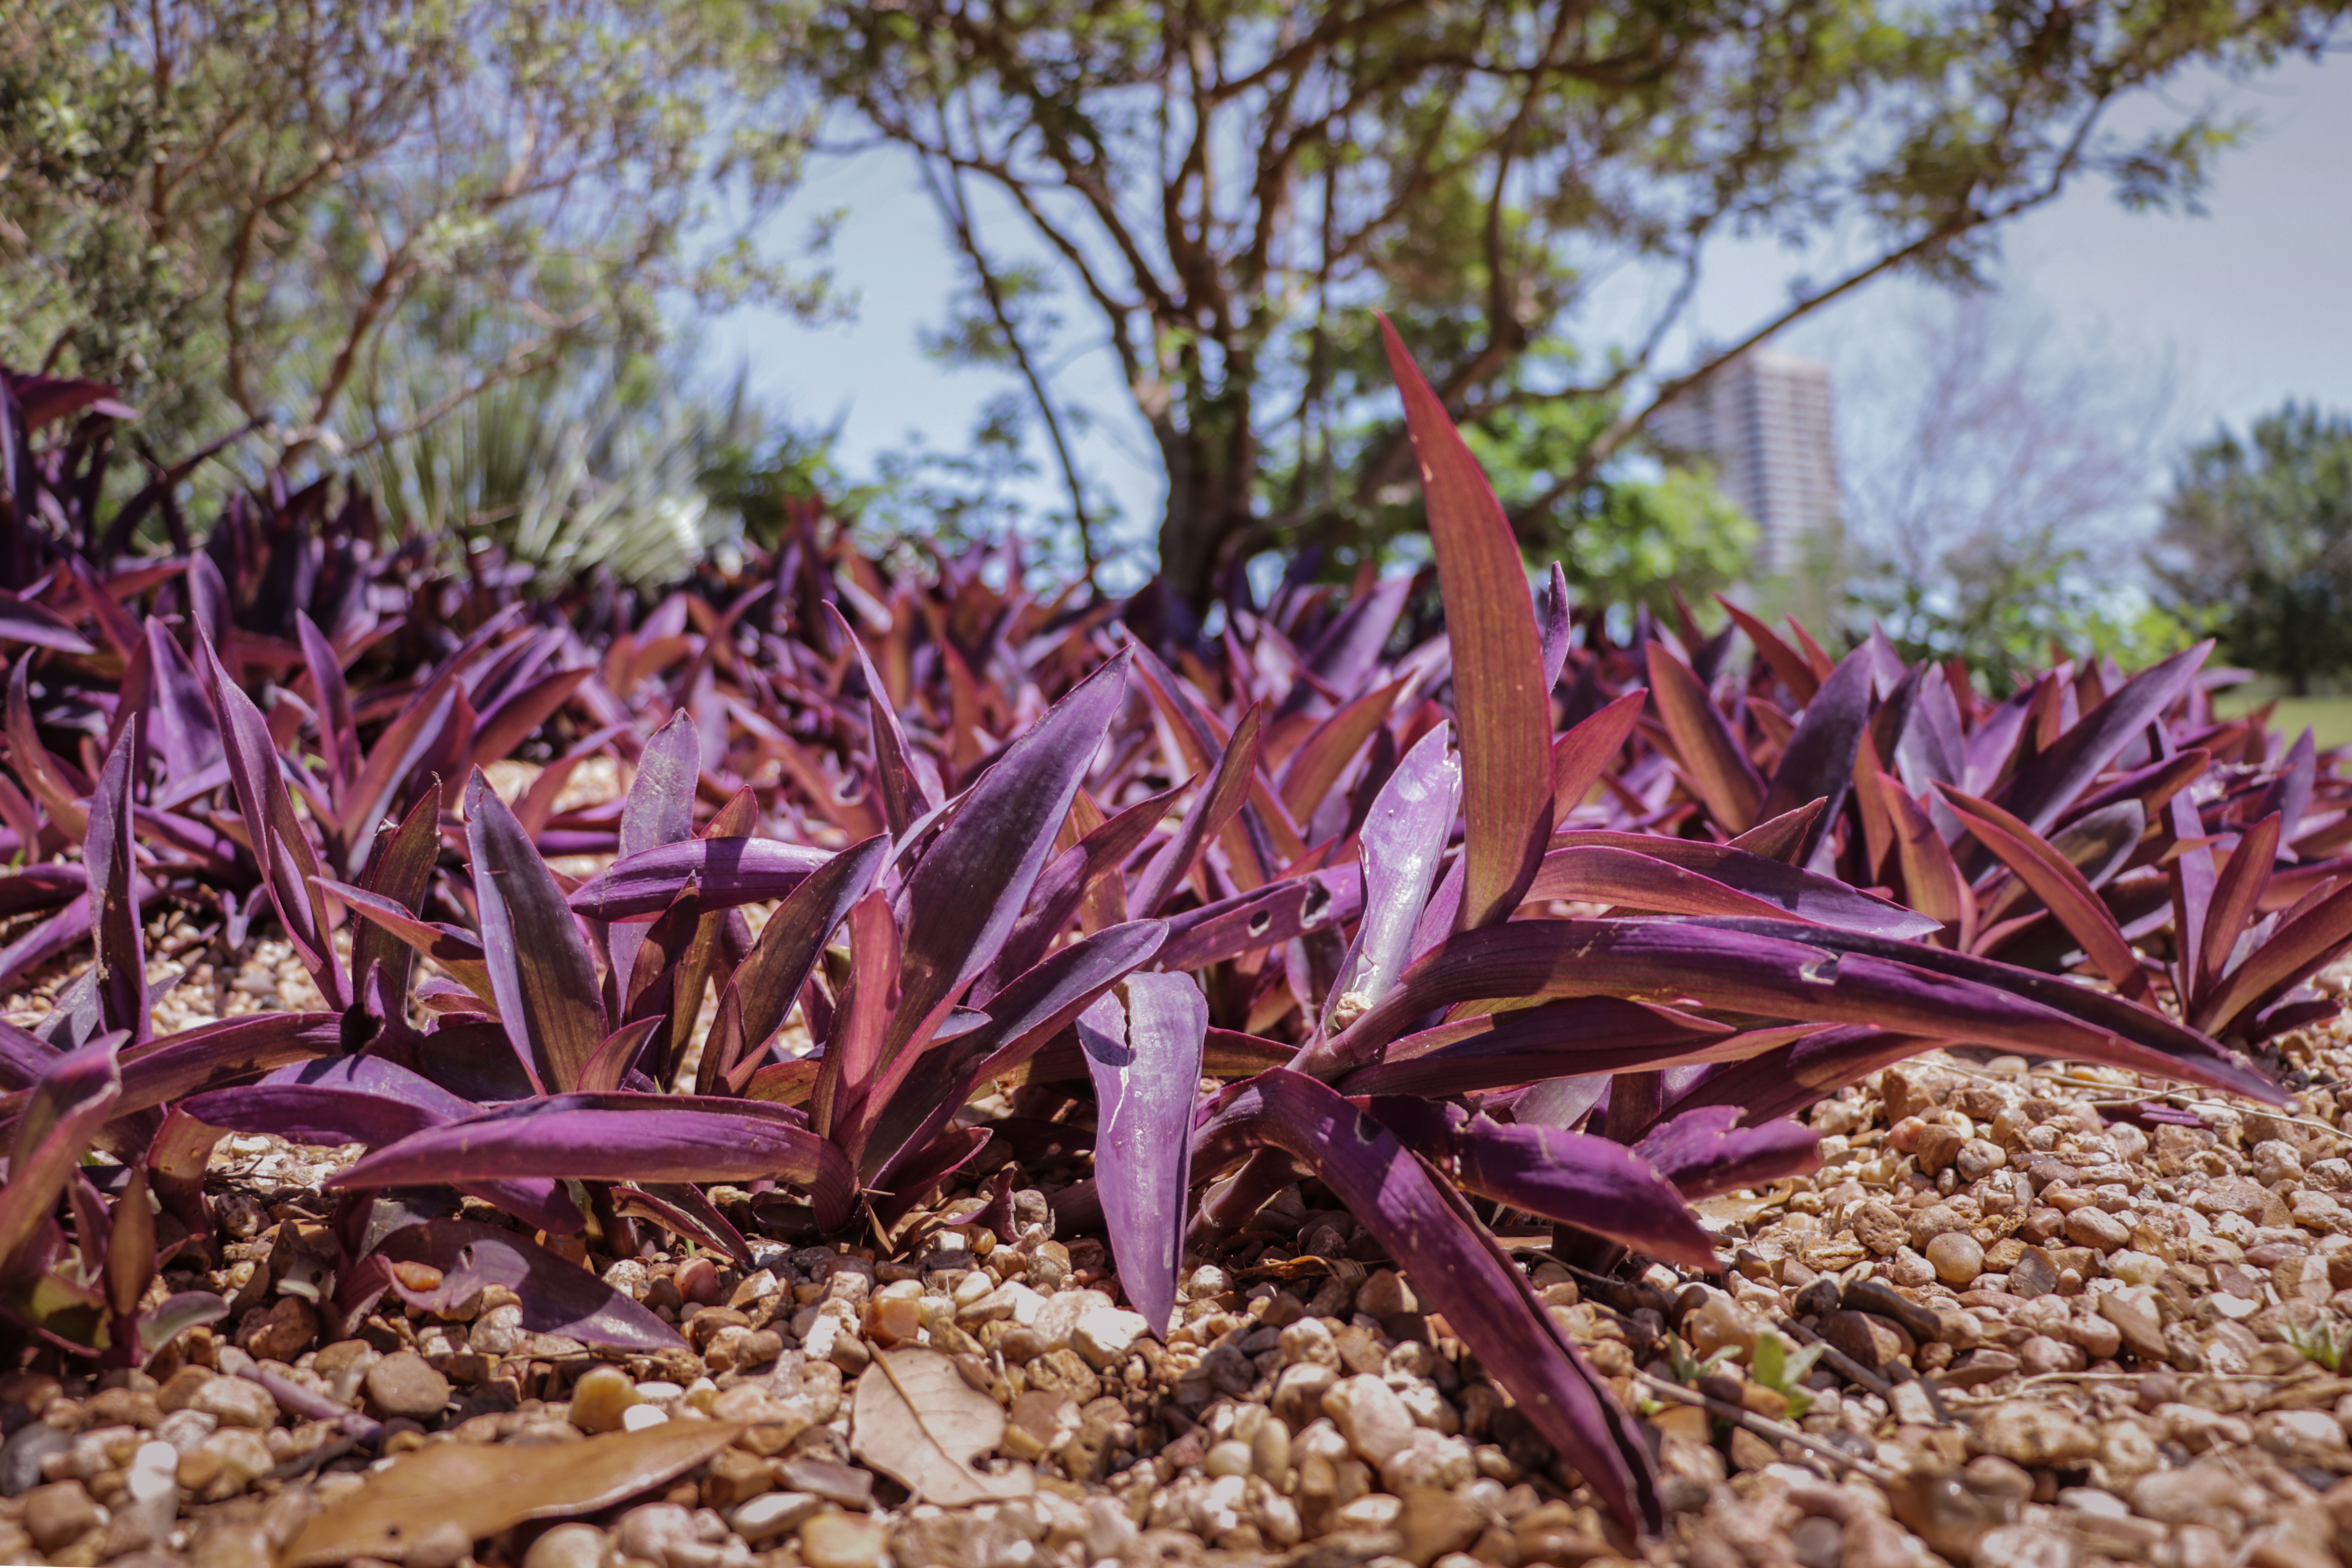
outdoors, sky, plants, park, garden, purple, trees, plant community, plant, wood, terrestrial plant, vegetation, grass, flowering plant, landscape, grass family, groundcover, shrub, tree, Tints and shades, soil, natural landscape, flower, natural material, herbaceous plant, magenta, electric blue, plant stem, annual plant, perennial plant